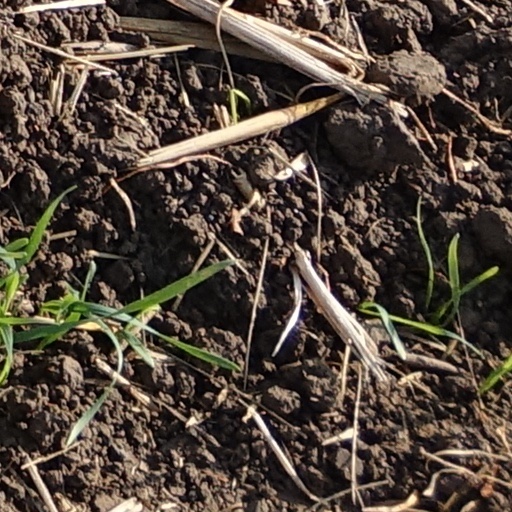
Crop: wheat